Arcovia City

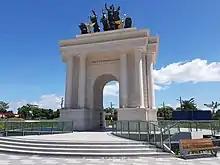
Arco de Emperador

Arcovia City is located along Eulogio Rodriguez Jr. Avenue (C-5 Road) in Barangay Ugong, some down the same road from Eastwood City, Megaworld's flagship project. It is immediately east of the Valle Verde gated community on the west bank of the Marikina River at Ugong's border with Barangays Rosario and Caniogan. The development is in a former industrial area that has undergone rapid gentrification in recent years. It is flanked by car dealerships (Toyota, Mitsubishi, Subaru and Peugeot). It is connected to the Ortigas Center business district via Lanuza Avenue and Julia Vargas Avenue and is neighbored by other mixed-use communities such as Ortigas East (former Frontera Verde, known for Tiendesitas) and The Grove by Rockwell to the north. It is also linked to the old city center or "poblacion" of Pasig (Barangays San Nicolas, Malinao and San Jose) via the Kaginhawaan Bridge built in October 2017. The development also has its own bike lane network around the township, as well as bike rental services, making it a popular spot for recreational cycling.